The Island of Eternal Love

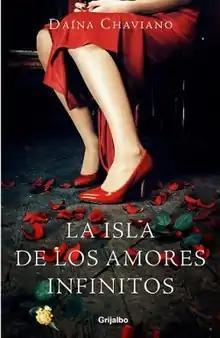
First edition (Spanish)

The Island of Eternal Love is a 2006 novel by Cuban author Daína Chaviano.